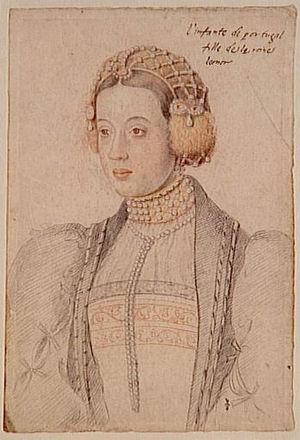
Portrait de Marie de Portugal (1521-1577)
L'infante Marie, duchesse de Viseu infante du Portugal est née le 18 juin 1521 et morte le 10 octobre 1577 à Lisbonne.